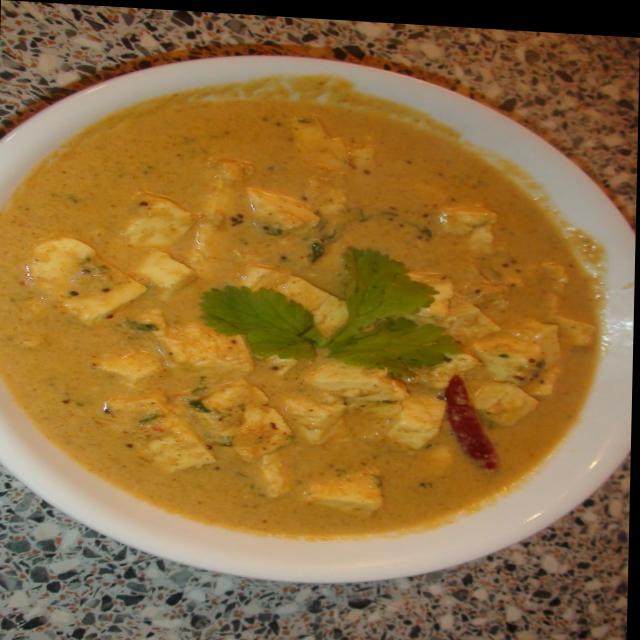
Dish: shahi_paneer